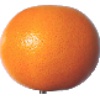
Label: pink_grapefruit